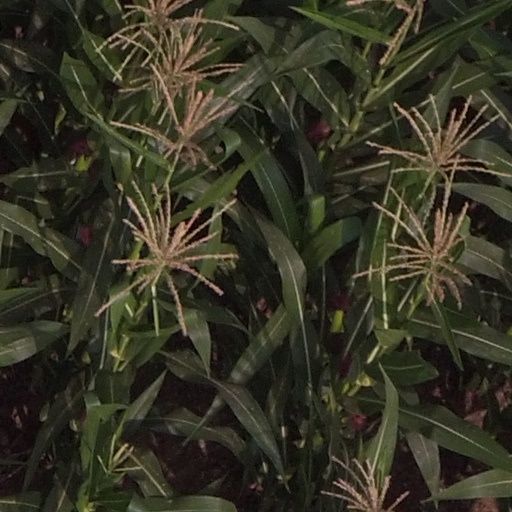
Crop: maize; corn